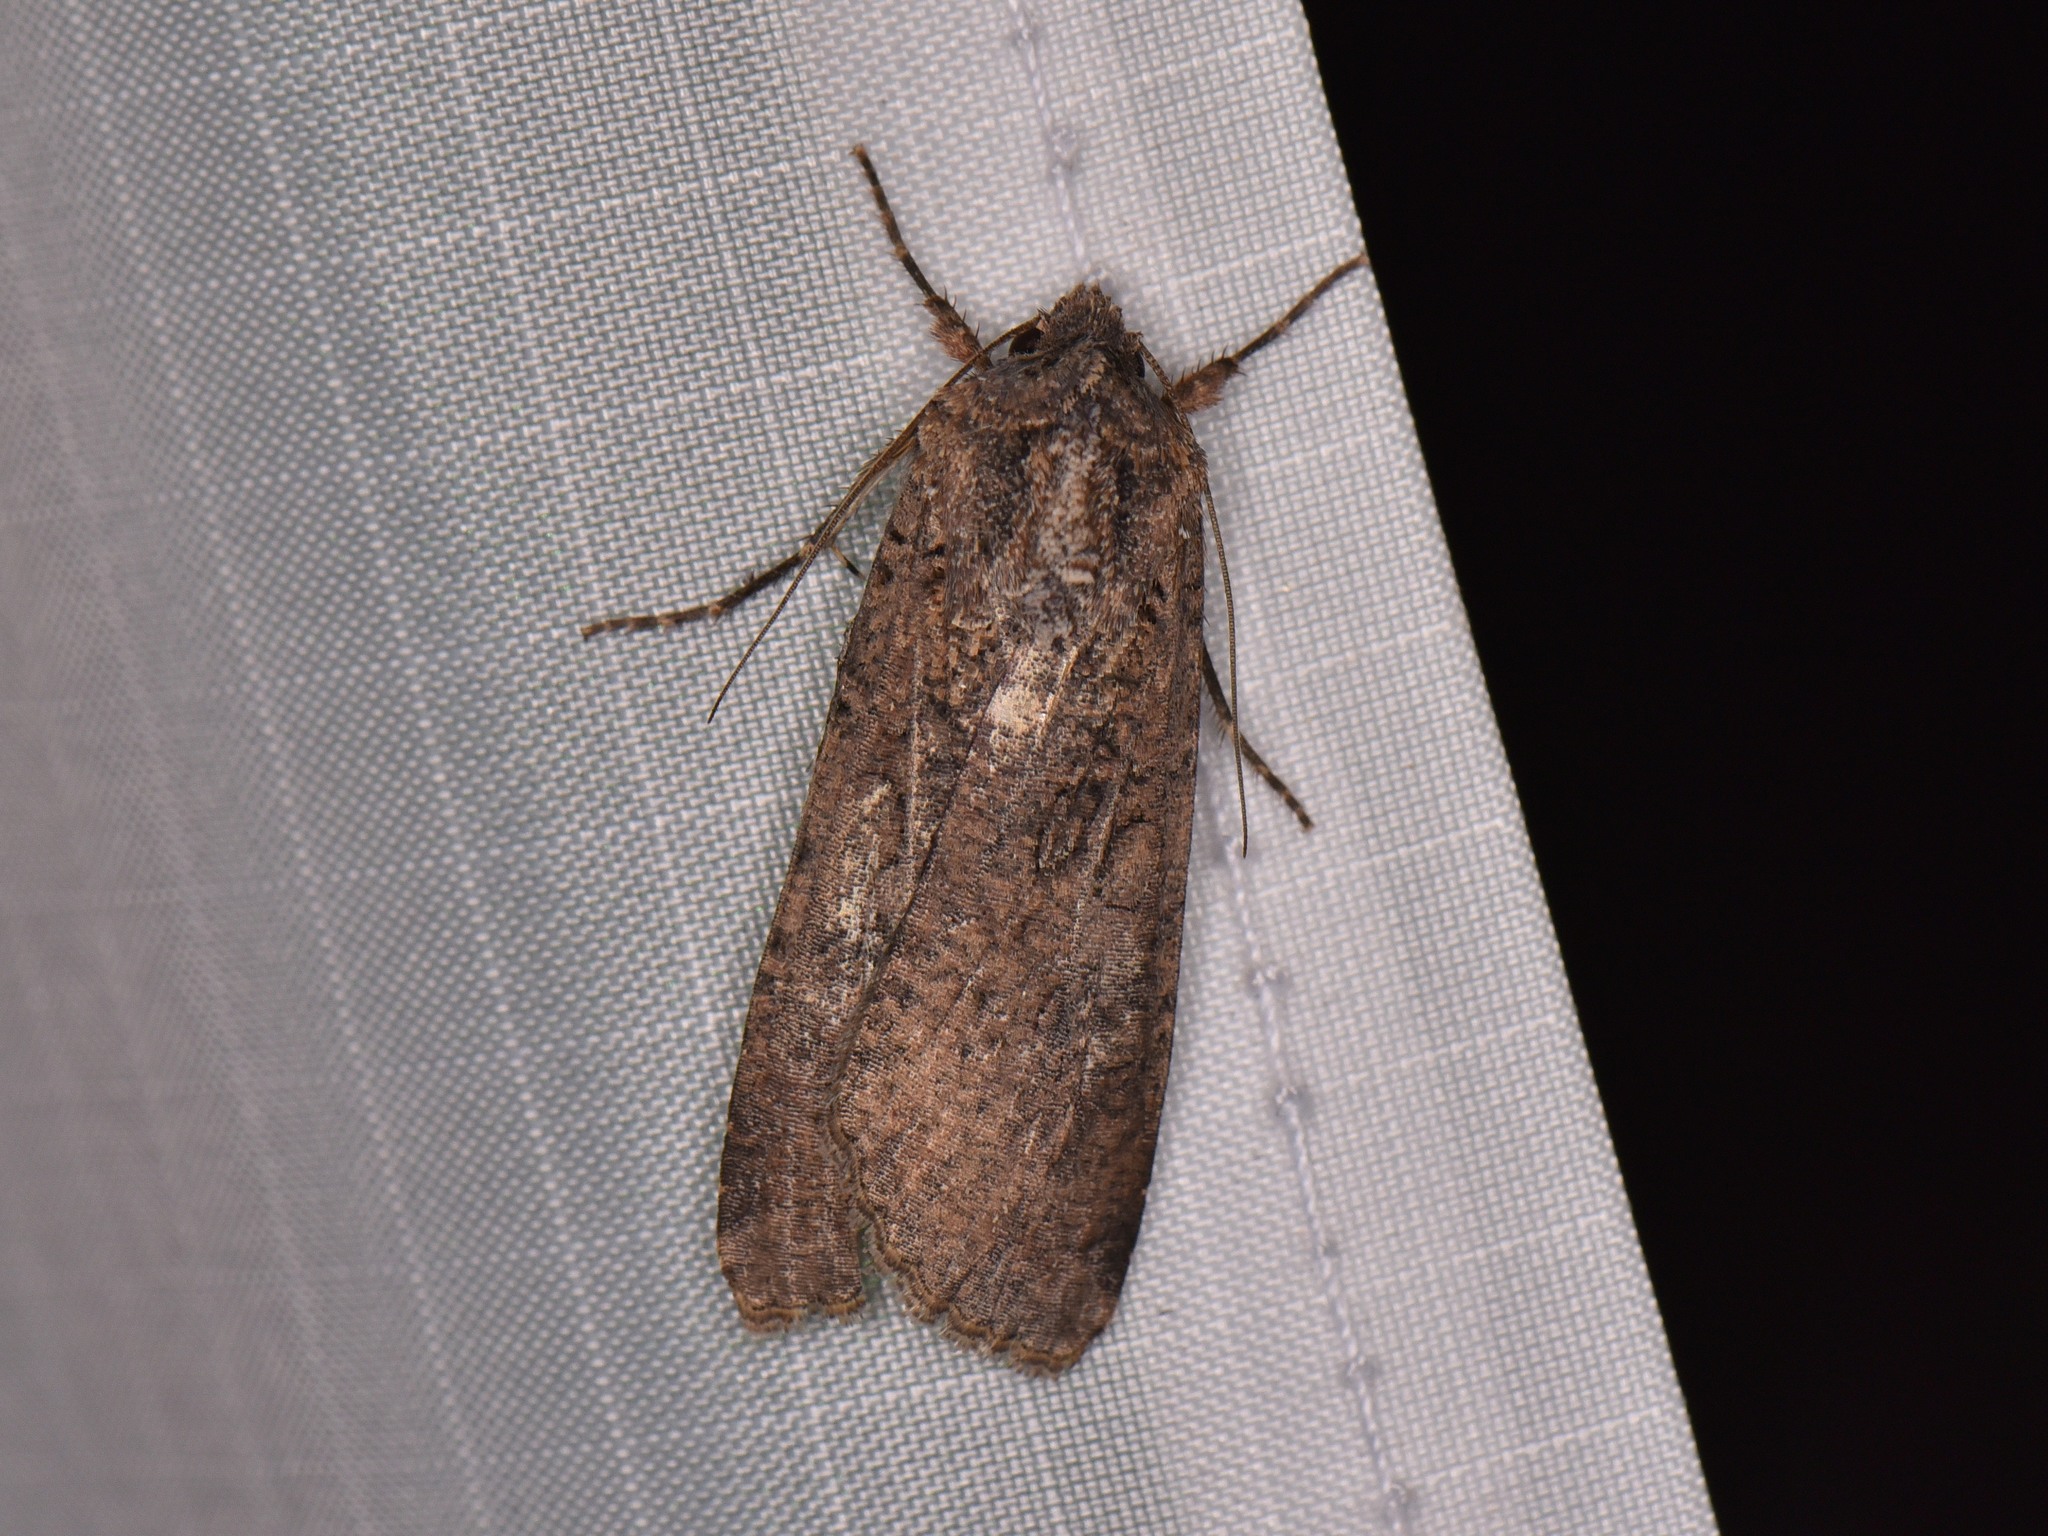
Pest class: cutworms